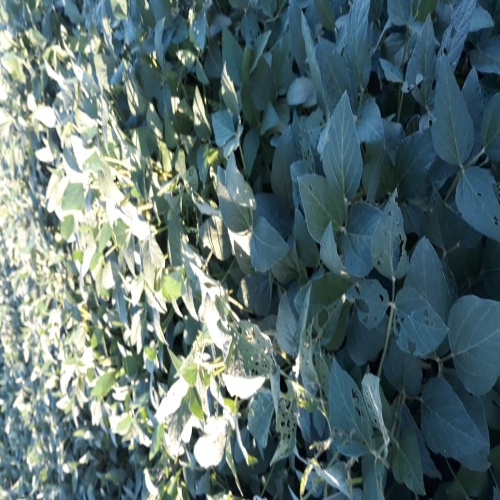
Label: Caterpillar